MOHAN Foundation

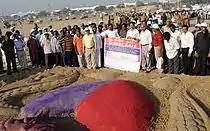
Sand Sculpture made as a part of Rally organised by MOHAN Foundation at Marina Beach

In 1994, the Indian parliament passed the Transplantation of Human Organ Act that accepted brain death for organ donation and made organ commerce a punishable offense. For the first time in India it was possible for the deceased to donate their organs and tissues provided the family consented to organ donation. India follows informed consent, unlike Spain and some of the other European countries that follow presumed consent. There are 23 organs in the human body and one can donate kidney, heart, liver, lungs, pancreas and the small bowel as well as tissues like cornea, skin, bone, tendons, cartilage and heart valves.